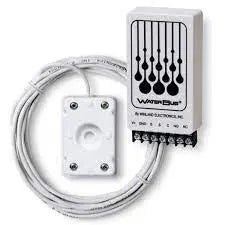
WaterBug 350 | One Surface Sensor W-S-U Included
WaterBug 350 Unsupervised Includes One Surface Sensor W-S-U The WaterBug® 350, water detection device, is ideal for computer rooms, document storage areas, warehouses, sump pumps and basements. WaterBug sensors activate the alarm when a conductive bridge is formed between 2 contacts. Protect your assets with the WB350. Device is used to detect the presence of water. Features Low battery alarm Internal audible alarm Includes one standard unsupervised surface sensor (W-S-U) Accepts up to 6 sensors (W-S-U and W-UC-U) Sensors can be located up to 100’ (30.48 m) away from the unit for wide area protection Utilizes 9V battery for stand-alone operation, battery not included WaterBug 350 Product Specifications Power Requirements - 9VDC via alkaline battery @ 40µA (resting Approximate Battery Life - 1 to 2 years (battery not included) Operating Temp - 32 to 140°F (0 to 60°C) Non-condensing environment. Indoor use only. Output - Open collector 25mA max collector current 30VDC Audible Alarm (Integrated) - 83 dB @ 30 cm @ 9VDC, pulsed Maximum Sensors per Console – 6 Console Dimensions - 5 x 2.44 x 1.25 Inches (12.7 x 6.2 x 3.18 cm) The WB350 WaterBug Module – an innovative solution to protect your valuable assets from water damage. With its advanced conductive bridge technology, this sensor is designed to activate the alarm whenever a conductive bridge is formed between two contacts. Whether you want to safeguard your home, office or any other property from water damage, this WaterBug sensor is an ideal choice. It offers a reliable and effective way of detecting water leaks and minimizing the risk of costly damages. Thanks to its easy-to-use design and compact size, you can install this WaterBug sensor almost anywhere. Plus, it requires minimal maintenance for maximum convenience. Don't let unexpected water damage ruin your valuable assets – choose the WB350 WaterBug sensor today and ensure that you're always protected!
Brand: Winland
Category: Home & Garden > Flood, Fire & Gas Safety > Water & Flood Detectors > Sensor & Alert Systems